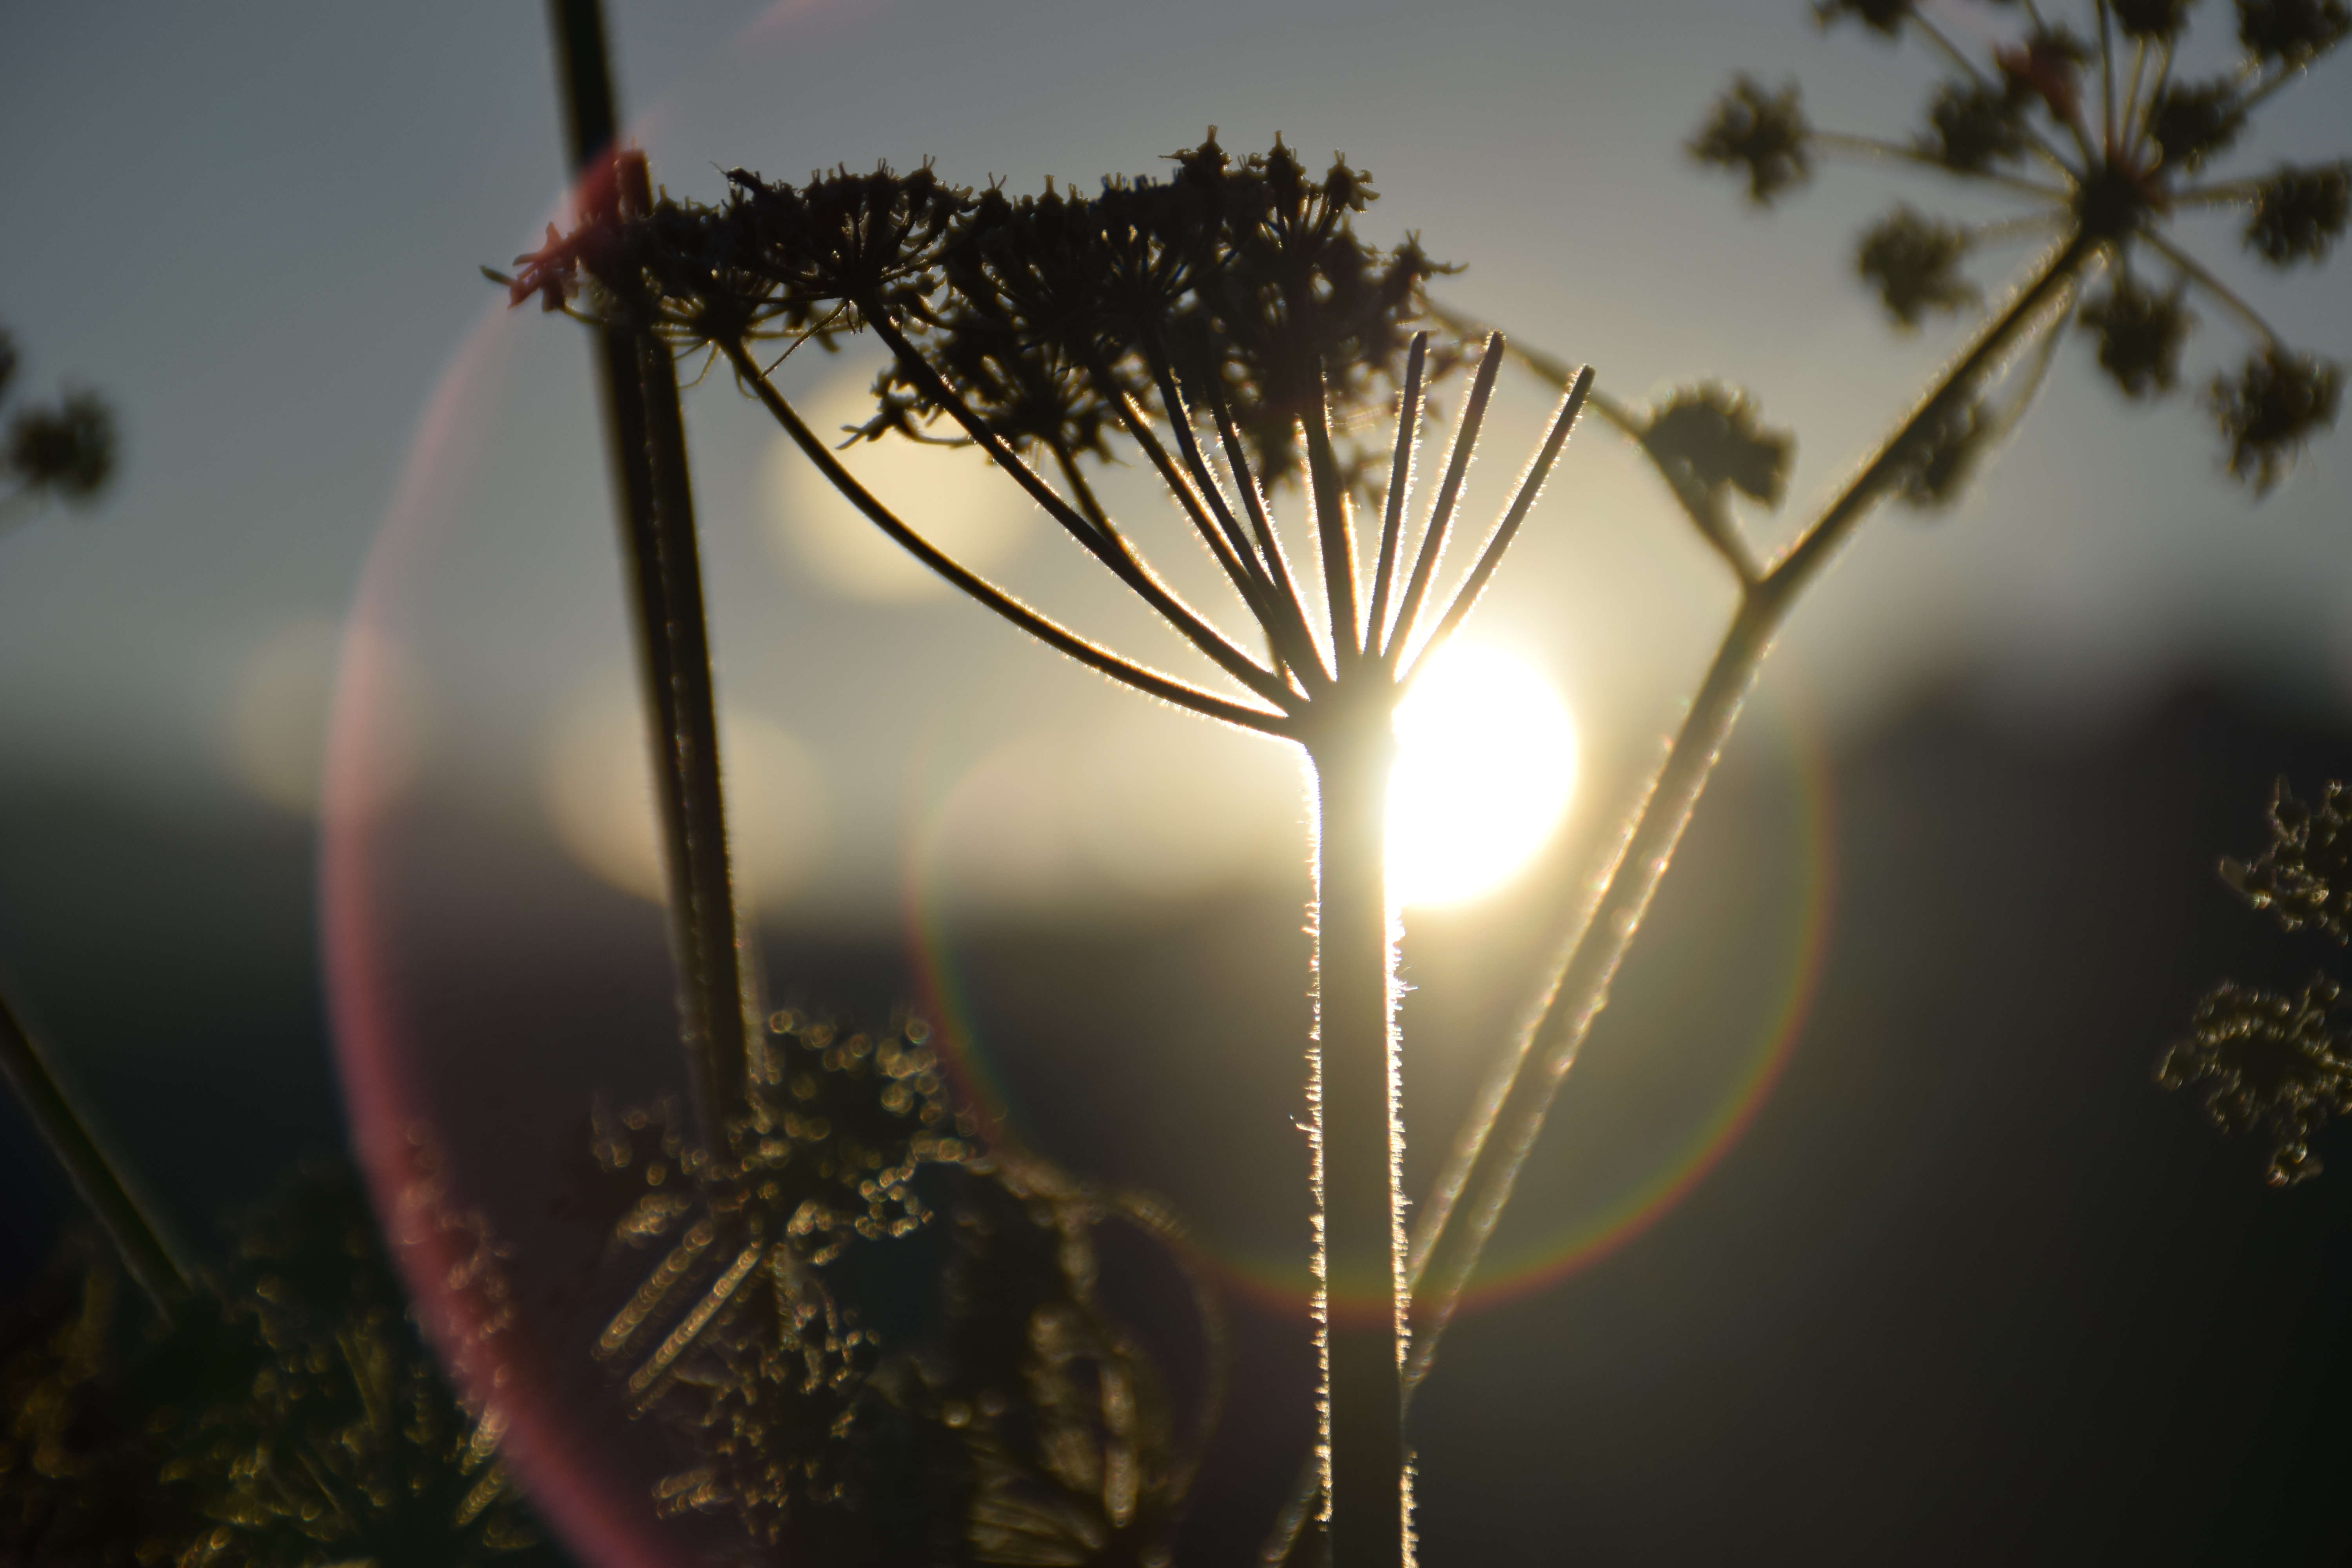
tree, nature, branch, light, plant, sunshine, sun, sunset, night, photography, sunlight, morning, leaf, flower, dusk, sparkler, evening, reflection, autumn, italy, flora, close up, beautiful, first, mood, abendstimmung, sunbeam, macro photography, arecales